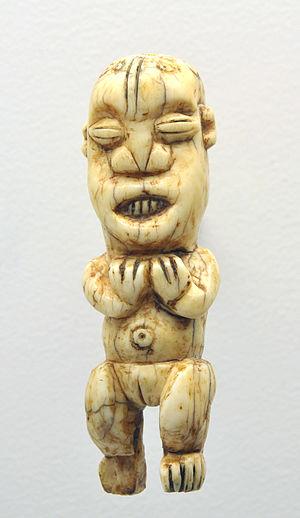
Le Grassland est la vaste région de savane des hauts plateaux volcaniques située dans l’ouest du Cameroun, étalé sur les régions du Nord-Ouest et de l'Ouest. Elle est appelée, selon les circonstances, Grassland, hauts plateaux de l'ouest, « savane camerounaise » ou même parfois « Grassfields ».
Le Cameroun, en forme longue la république du Cameroun, est un pays d'Afrique centrale, situé entre le Nigéria au nord-nord-ouest, le Tchad au nord-nord-est, la République centrafricaine à l'est, la république du Congo au sud-est, le Gabon au sud, la Guinée équatoriale au sud-ouest et le golfe de Guinée au sud-ouest. Les langues officielles sont le français et l'anglais pour un pays qui compte une multitude de langues locales.